Wiring party

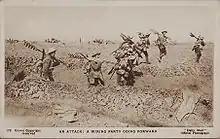
British wiring party with screw pickets

Wiring parties, (or wiring sappers, cutters), were used during World War I on the Western Front as an offensive countermeasure against the enemy’s barbed wire obstacles. Though hazardous and stressful duty, work was done at night to repair, improve, and rebuild their own wire defences, while also sabotaging and cutting the enemy's. In battles all across the Western Front, cutting parties were successful in creating breaches in the wire lines, offering their comrades a better chance to cross no man's land.